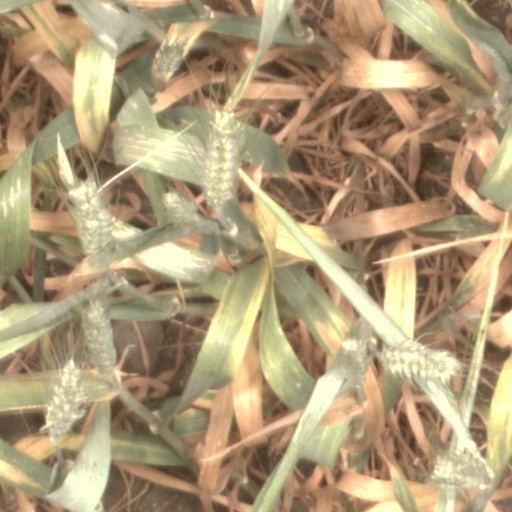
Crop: wheat